Middleton Place

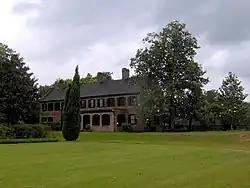
The house museum, initially a guest wing

Middleton Place is a plantation in Dorchester County, along the banks of the Ashley River west of the Ashley and about northwest of downtown Charleston, in the U.S. state of South Carolina. Built in several phases during the 18th and 19th centuries, the plantation was the primary residence of several generations of the Middleton family, many of whom played prominent roles in the colonial and antebellum history of South Carolina. The plantation, now a National Historic Landmark District, is used as a museum, and is home to the oldest landscaped gardens in the United States.